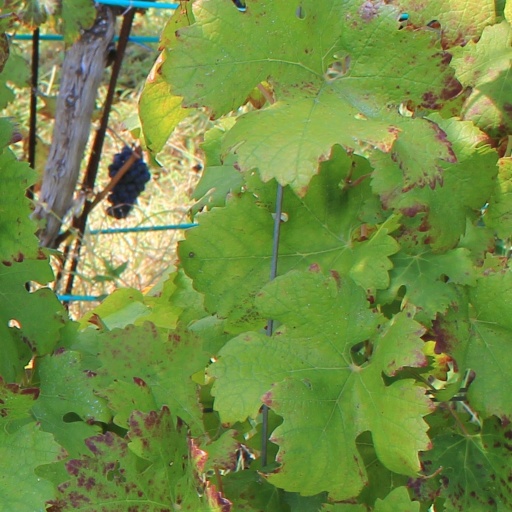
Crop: grape